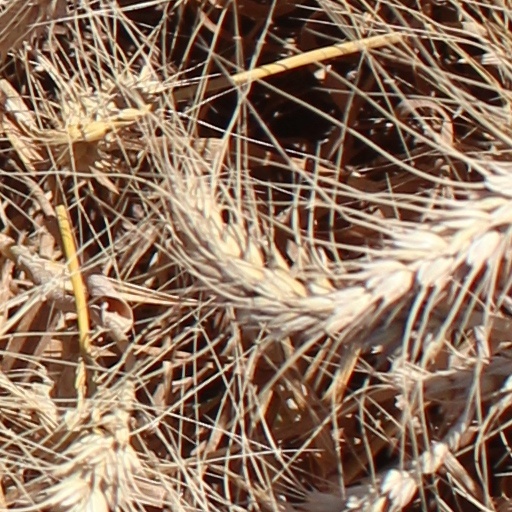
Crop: wheat